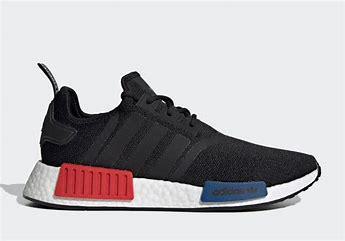
Brand: Adidas
Model: NMD_R1 Pk